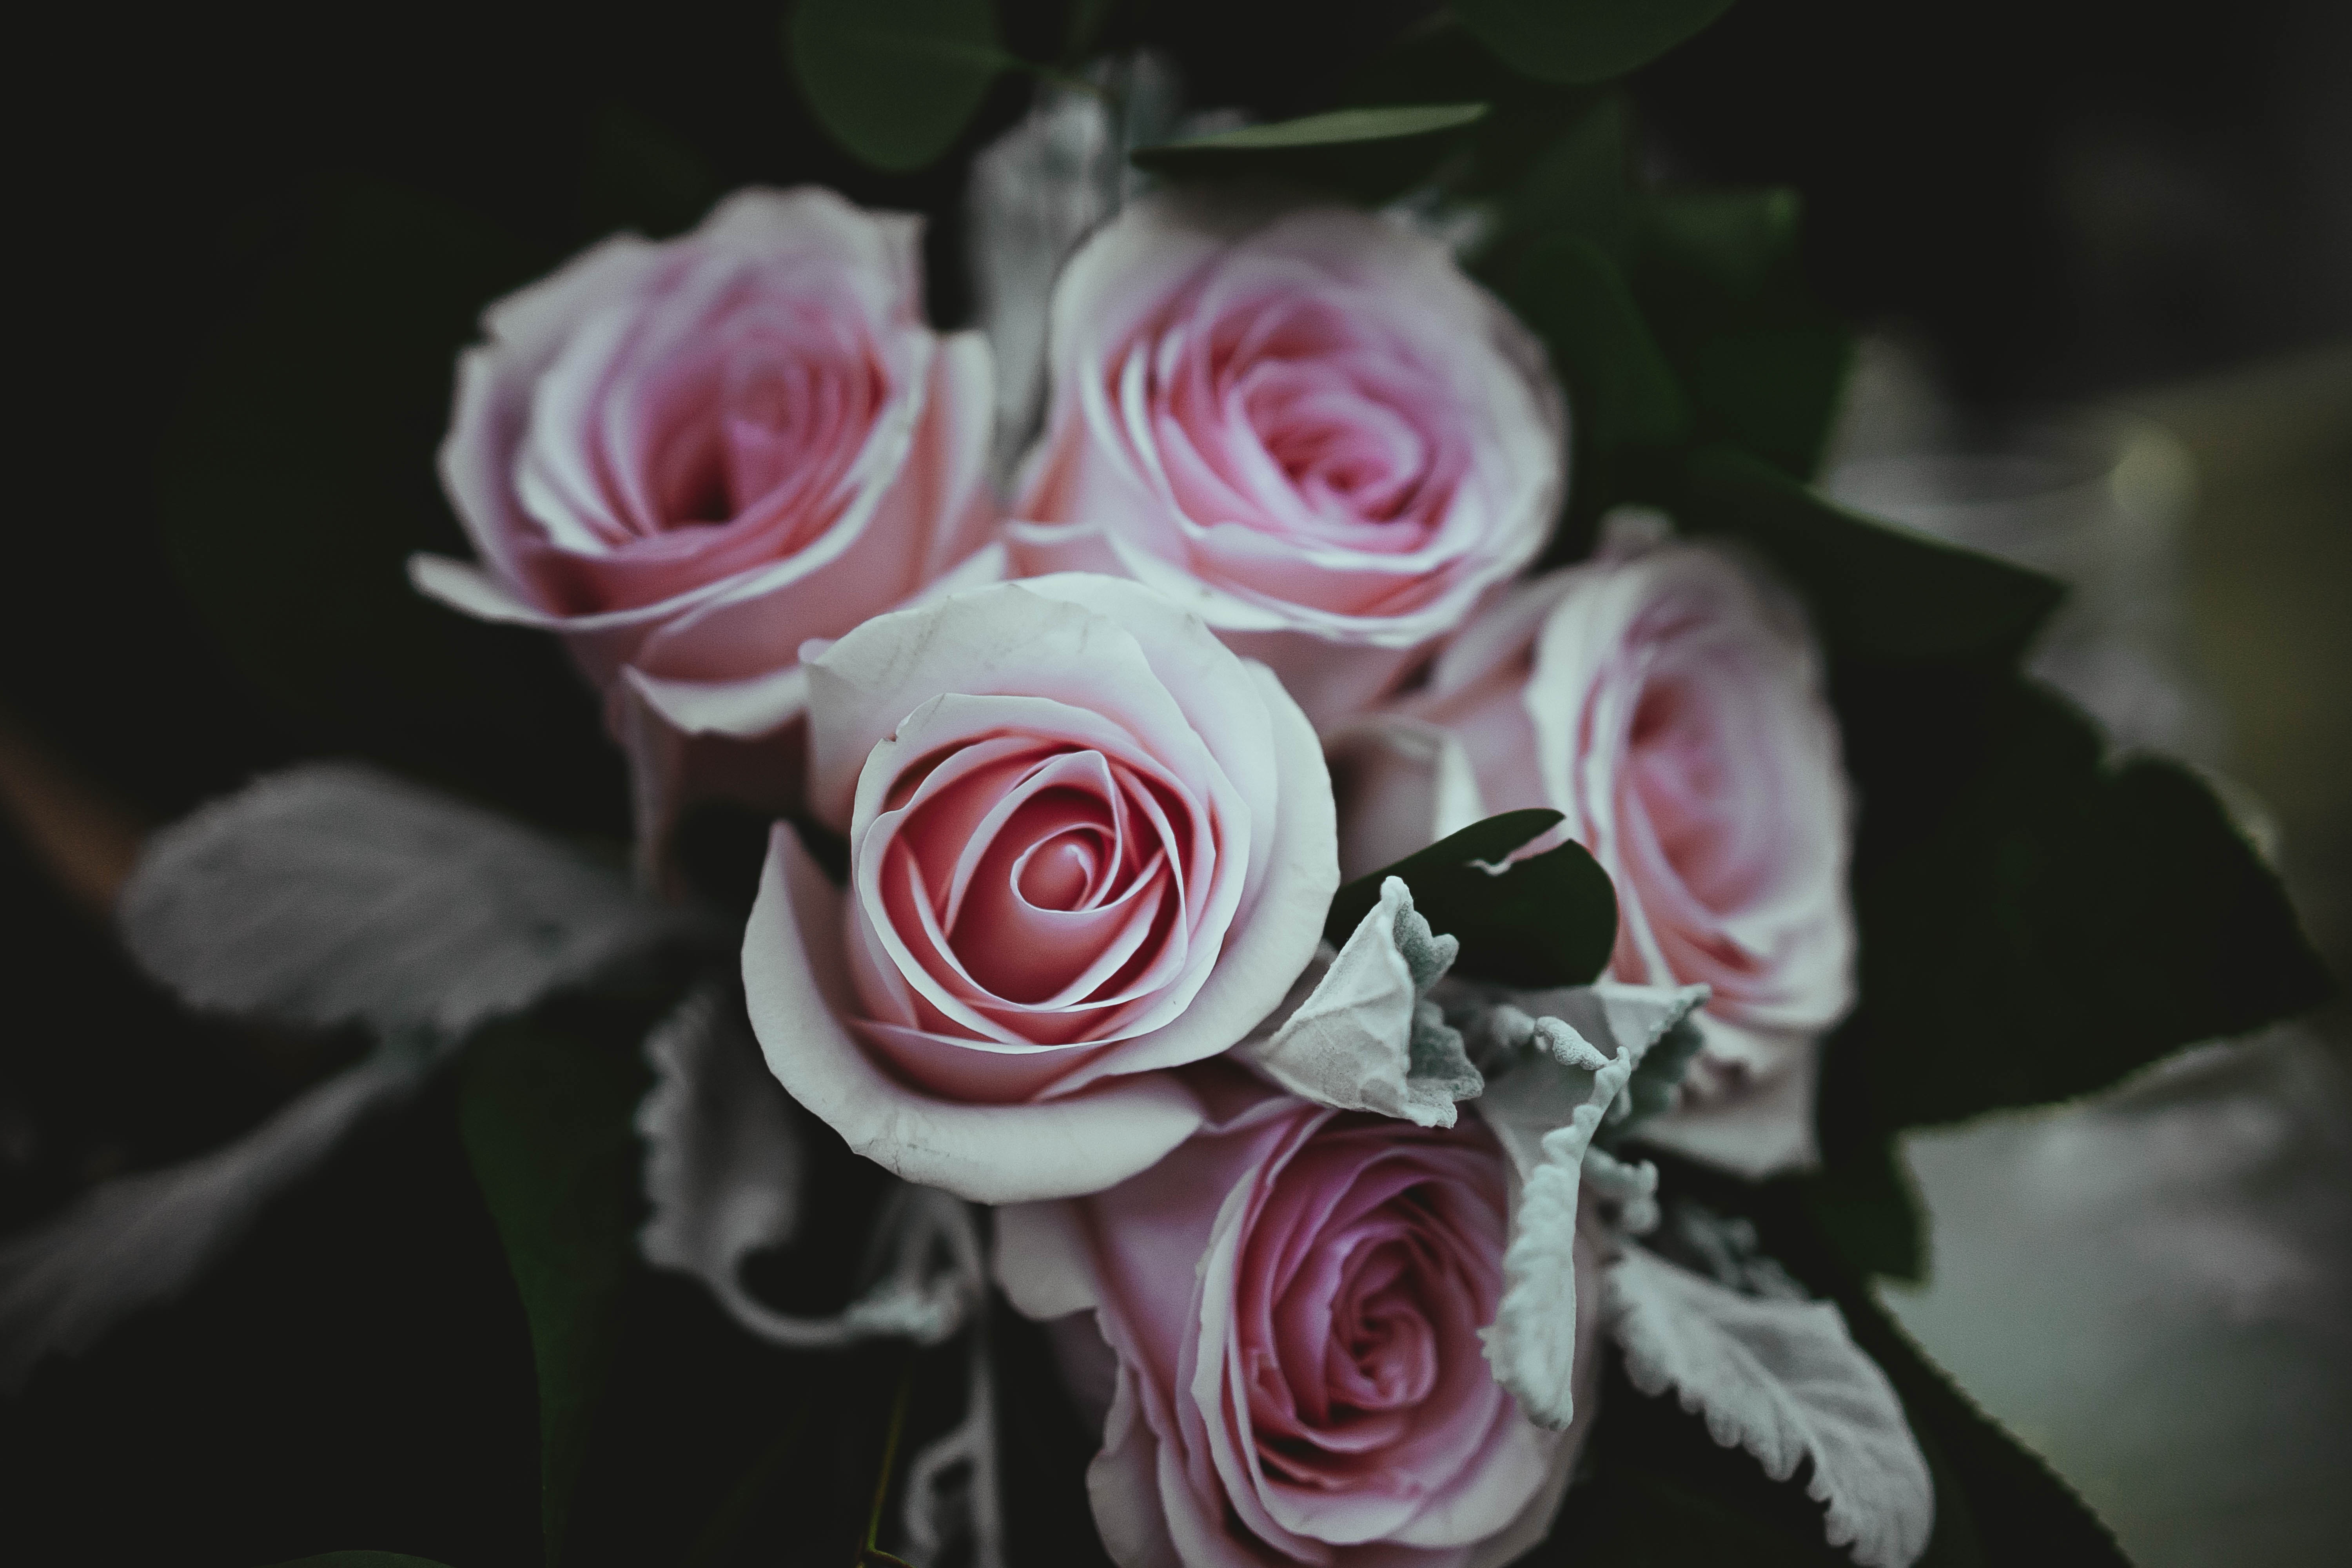
plant, flower, petal, rose, pink, floristry, flowering plant, garden roses, rose family, flower bouquet, cut flowers, floral design, land plant, flower arranging